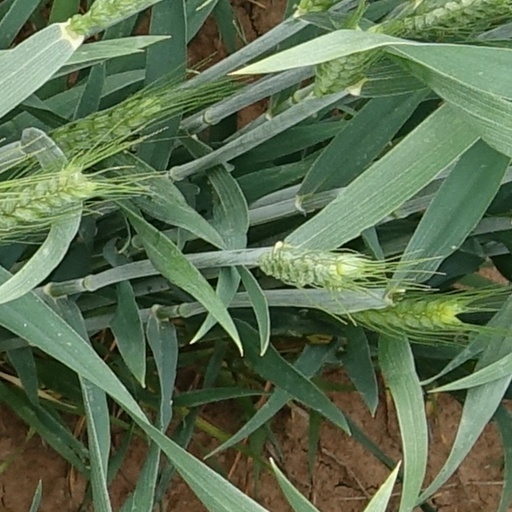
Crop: wheat